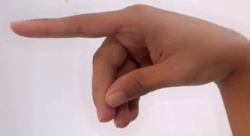
ASL sign: P